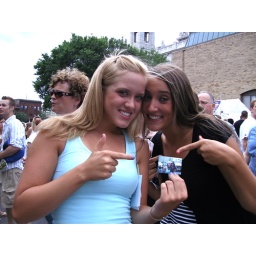
We met these girls standing in line, a perfect time to show the PoGo!